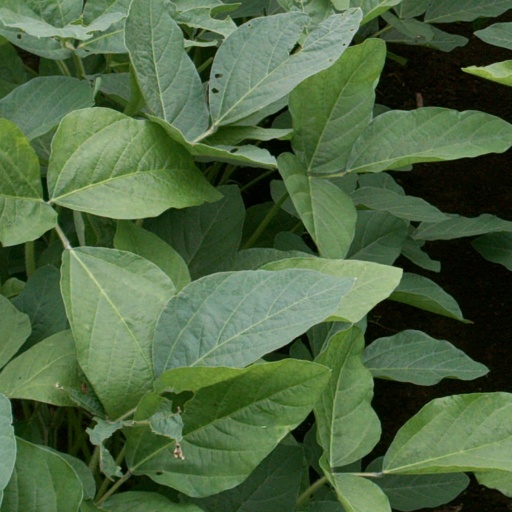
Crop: soybean